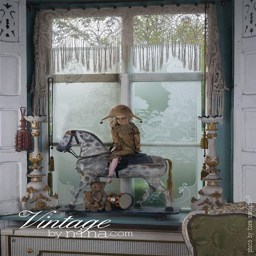
online store of person , antiques and decor